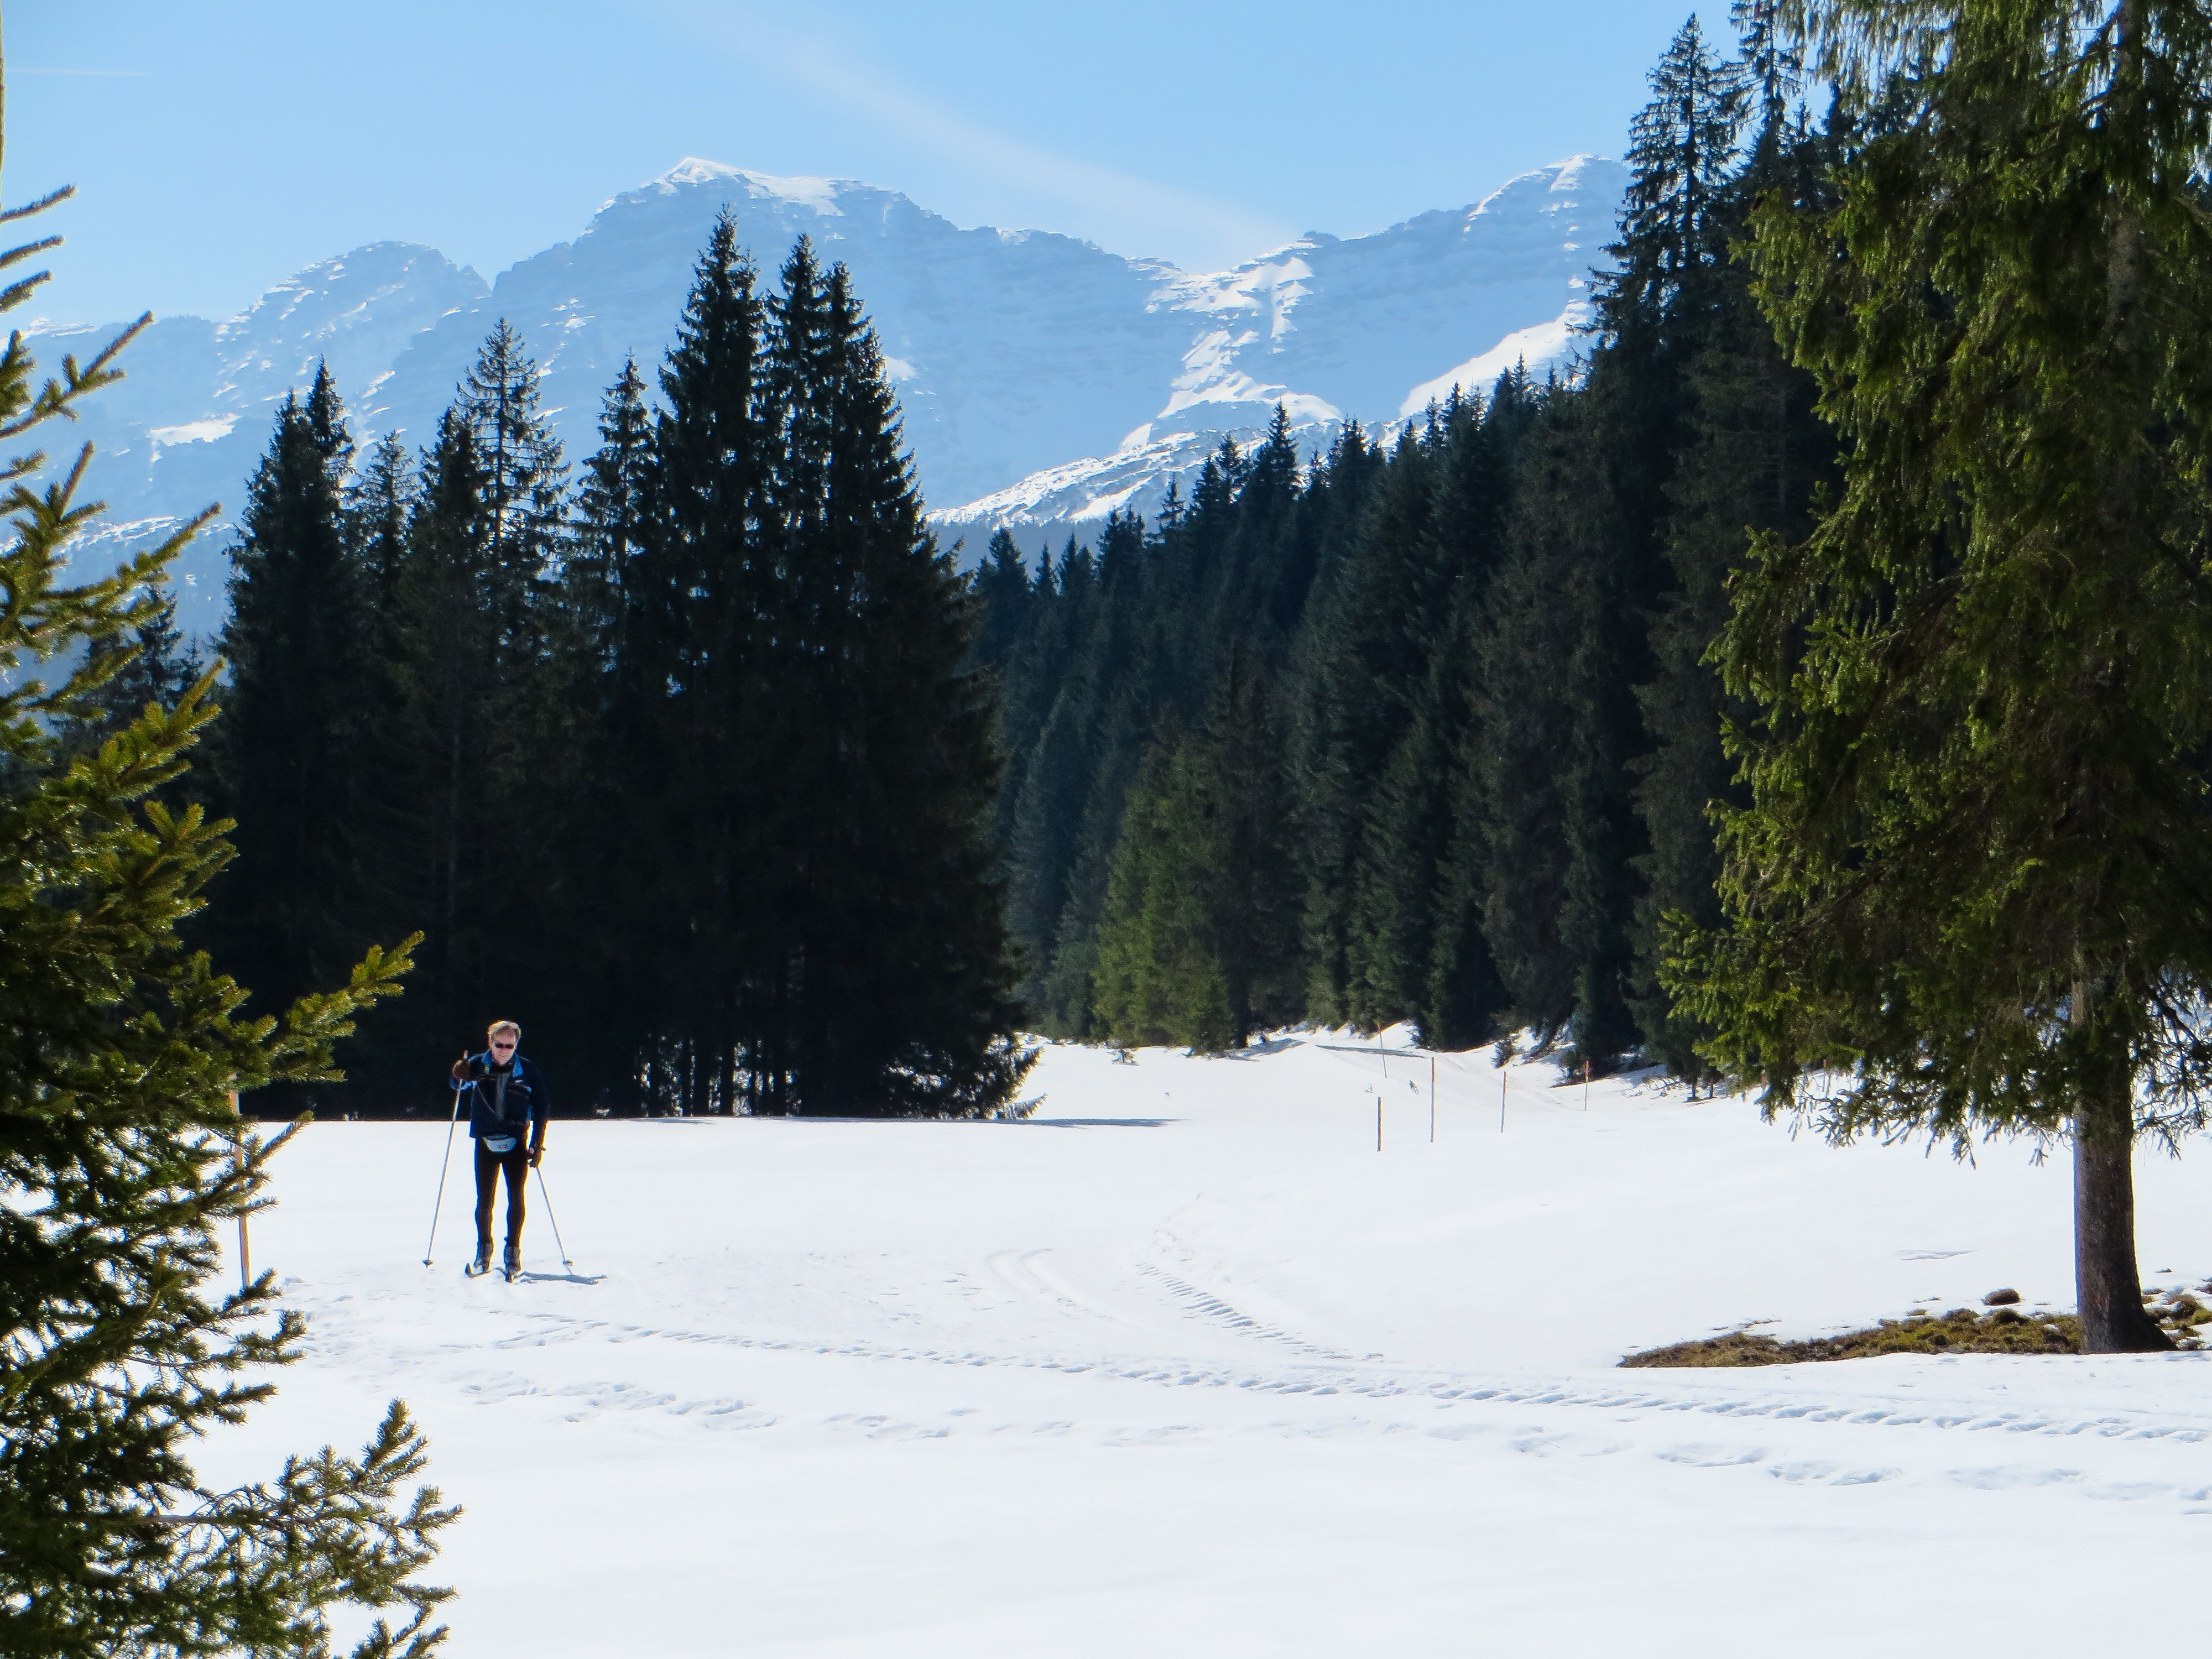
mountain, snow, winter, mountain range, weather, skiing, season, ridge, mountains, ski, footwear, wintry, piste, winter sports, ski area, backcountry skiiing, cross country skiing, mountainous landforms, winkelmoosalm